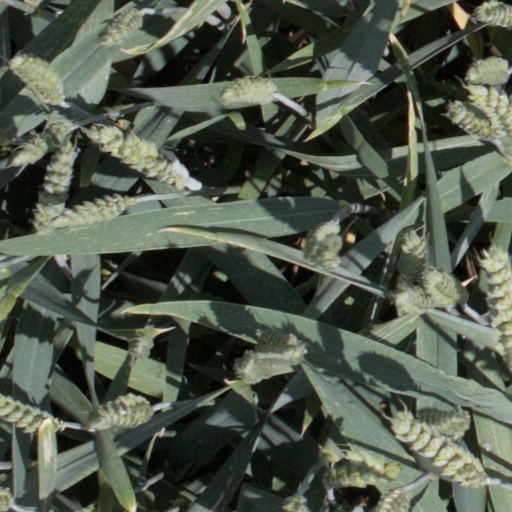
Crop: wheat